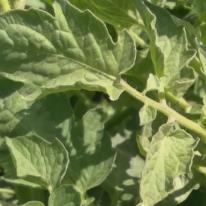
Crop: Tomato
Condition: virosis-d